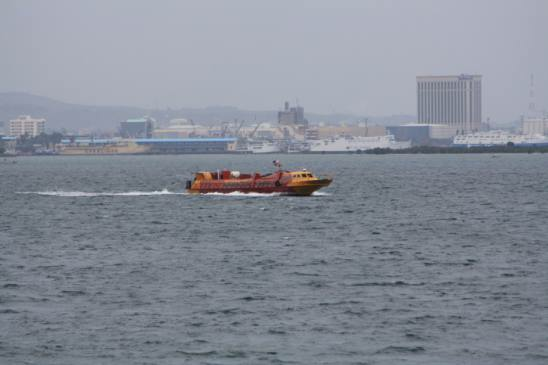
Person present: No